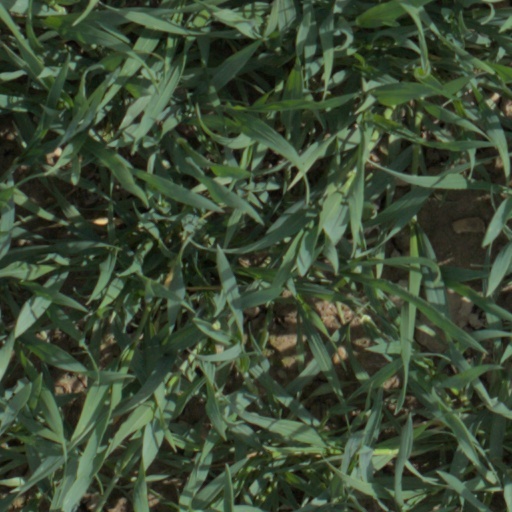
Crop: wheat